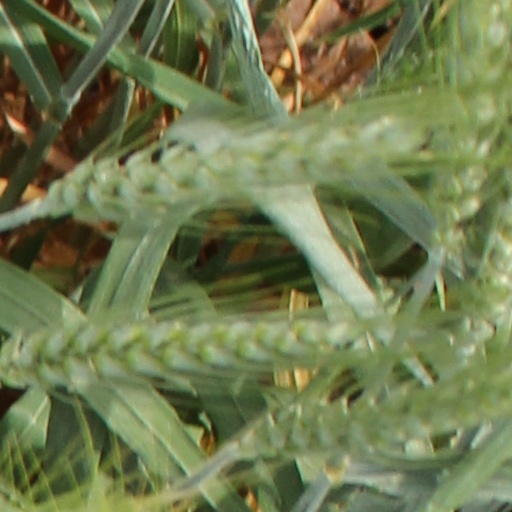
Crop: wheat